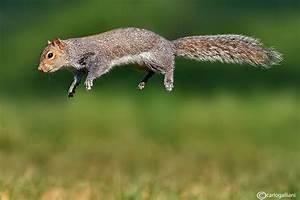
squirrel